KTLM

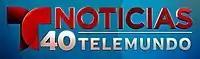
News logo

KTLM launched a news department in 2003, with weeknight newscasts at 5 and 10 p.m. originally anchored by Yolanda de la Cruz. In 2010, Dalia Garza was promoted from health reporter to the main anchor.